Fakhr al-Mulk Ridwan

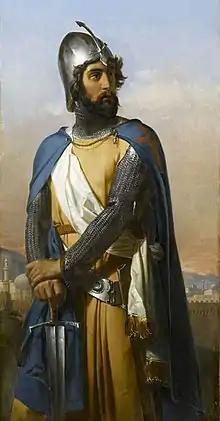
A 1840 painting by Merry-Joseph Blondel, depicting Tancred.

In 1105, Ridwan left Aleppo to aid the qadi of Tripoli, Fakhr al-Mulk ibn Ammar, against the Crusaders, but when he learned Tancred had besieged Artah, he turned back to relieve the town. Tancred offered peace to Ridwan. He refused it and was defeated on 20 April 1105 in the Battle of Artah, after which Tancred invaded and plundered the surroundings of Aleppo. Later, the pro-Fatimid emir of Apamea, Khalaf ibn Mula'ib, was assassinated and Ridwan added the town to his domain, though he lost it to Tancred in 1106. These events prompted Ridwan to ally with Ilghazi against, Jikirmish, the emir of Mosul, in besieging Nussaybin. Moreover, the new emir of Mosul, Chavli Saqaveh, joined this alliance against Kilij Arslan I, the Seljuk Sultan of Rûm, who had occupied Mosul. Ridwan and Chavli defeated and killed Kilij Arslan in 1107. While Chavli's behaviour had disturbed Ridwan, the Seljuk Sultan and Ridwan's uncle Muhammad I Tapar, dismissed Chavli. Not accepting this decision, he allied with local emirs and marched towards Syria. Ridwan first seized the ransom sent to Chavli by Baldwin II of Edessa in Siffin, and cooperated with the Numayrids against him, while Chavli occupied Balis. Thereupon, Ridwan allied with Tancred against Chavli, who also sought help from Baldwin and Joscelin I, the Lord of Turbessel. Ridwan's 600-strong cavalry and Tancred's army of 1,500 knights and foot-soldiers engaged Chavli, Baldwin, and Joscelin's force of two thousand men in Turbessel in September 1108, defeating them in a battle in which both sides suffered heavy casualties. As a result, Balis returned to Seljuk control.